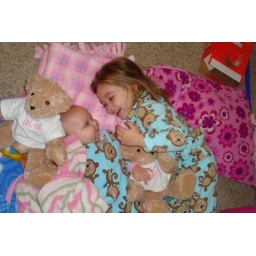
My kids playing on the floor in their matching monkey pajamas and matching teddy bears.